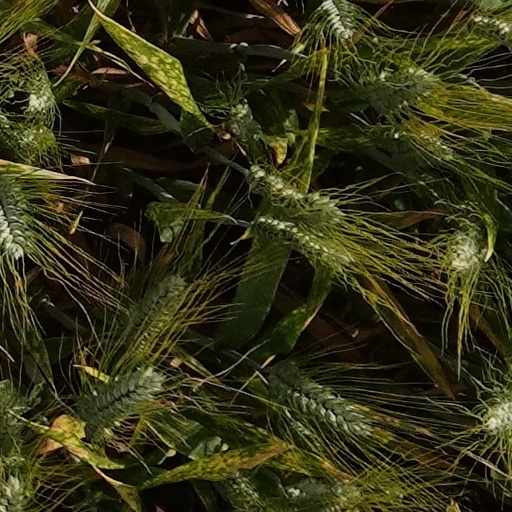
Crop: wheat